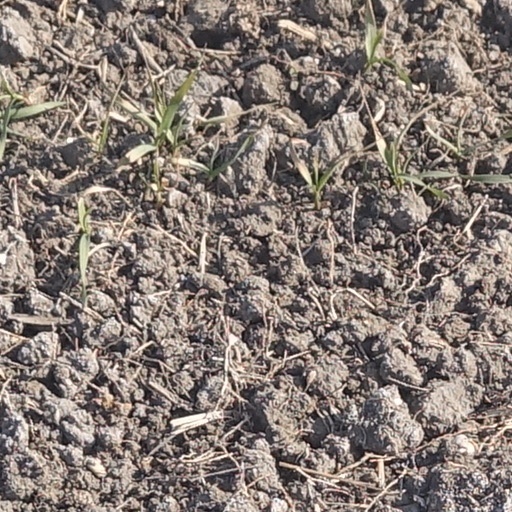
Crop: wheat